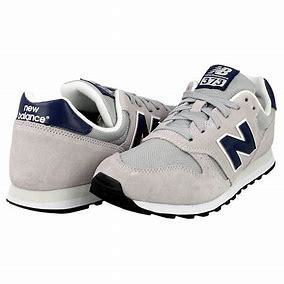
Brand: New
Model: Balance 373